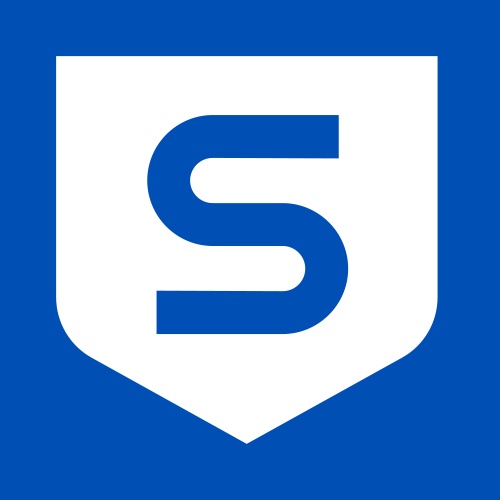
Sophos XGS 128 Enhanced to Enhanced Plus Support Upgrade - 36 MOS - GOV Subscription
Sophos XGS 128 Enhanced to Enhanced Plus Support Upgrade - 36 MOS - GOV Subscription
Brand: Sophos
Category: Product Add-Ons > Subscription Services